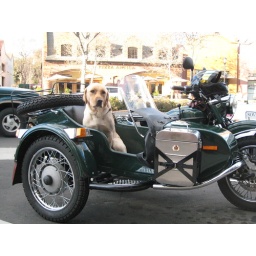
Funny dog in side car